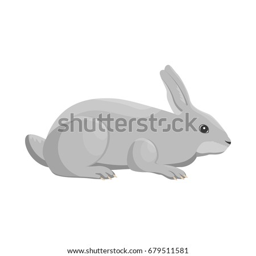
illustration of a rabbit on white background .